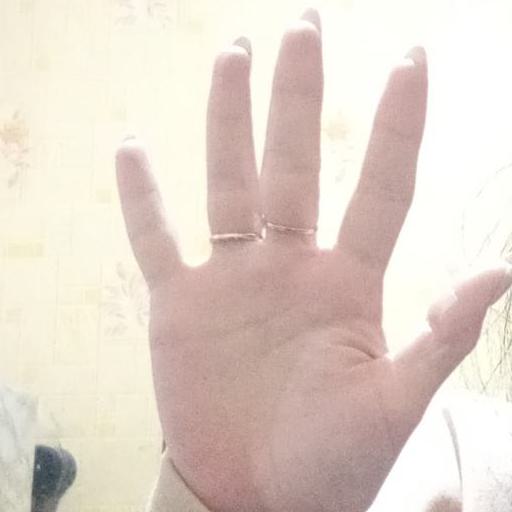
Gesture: palm